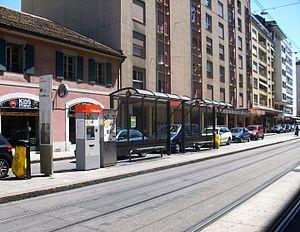
Arrêt de tram des TPG, Genève
Le tramway de Genève constitue un des trois réseaux de transport en commun de la ville de Genève et de son canton en Suisse. Il est mis en service en 1862 sous forme de tramway à traction hippomobile, remplacé en 1889 par la traction à vapeur puis en 1894 par la traction électrique. Jusqu'à la création de la Compagnie genevoise des tramways électriques en 1900, remplacée par les Transports publics genevois en 1977, le réseau était exploité par plusieurs compagnies. De par sa situation géographique, le réseau est transfrontalier et dessert le territoire français, en l’occurrence l'agglomération d'Annemasse.